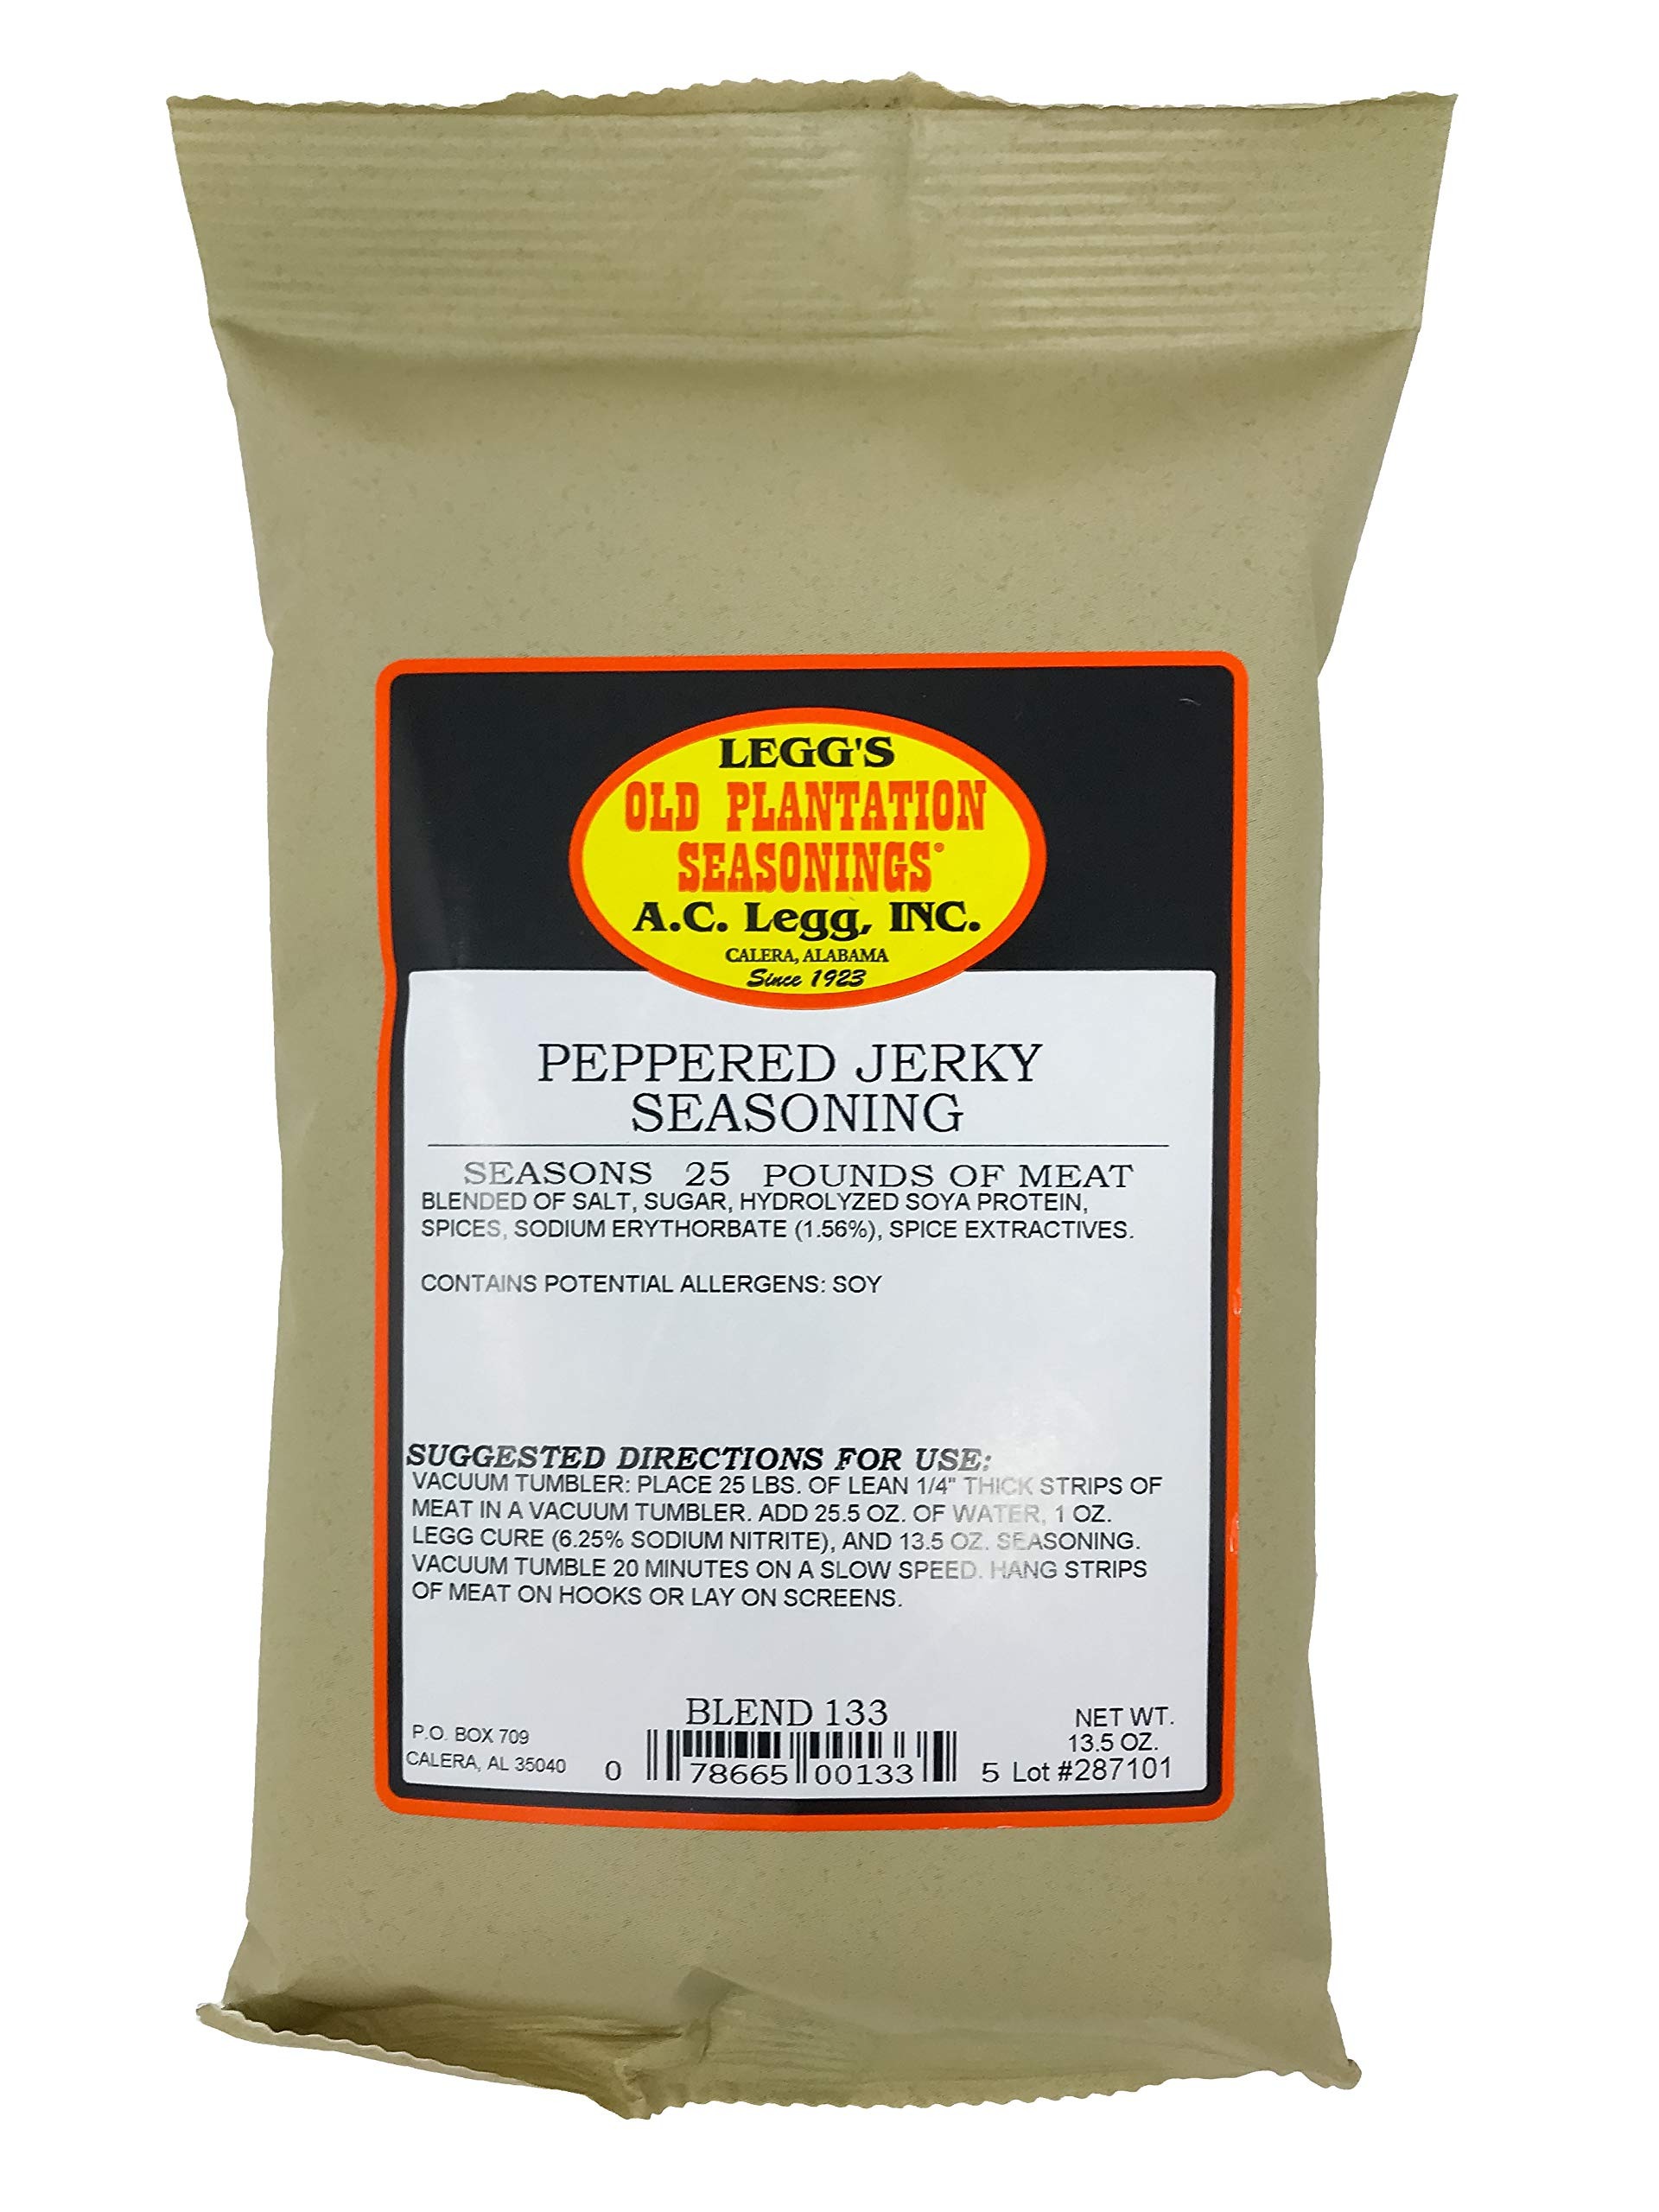
Item Name: AC Leggs Peppered Jerky Seasoning by Old Plantation Seasonings
Bullet Point 1: A.C Legg Old Plantation Seasonings Blend 133 Peppered Jerky mix
Bullet Point 2: One bag correctly seasons 25lbs of meat - Includes 1 oz cure package
Bullet Point 3: Works for restructured jerky or solid muscle versions
Bullet Point 4: Great with beef or any game meat of your choosing (deer, elk, moose, antelope, duck, goose)
Bullet Point 5: Used by professional butchers or home processors
Product Description: RESTRUCTURED JERKY 1. Grind 25 Lbs. of 90 – 95% lean meat (beef or venison) through a 3/8 inch plate. 2. Transfer to mixer. Add one #25 size bag of seasoning and 1 Oz. of Legg Cure (6.25% sodium nitrite) and mix 3-4 minutes. 3. At the end of the mixing cycle, the seasonings should be thoroughly distributed throughout the meat block and the meat block should be slightly tacky. 4. Regrind through a 5/32 inch or 1/8 inch plate. 5. Form into strips. SOLID MUSCLE JERKY – USING A VACUUM TUMBLER 1. Place 25 Lbs. of lean ¼ inch thick strips of meat (beef or venison) in a vacuum tumbler. 2. Add 1.25 Lbs. water, 1 Oz. of Legg Cure (6.25% sodium nitrite) and one #25 bag of seasoning. 3. Vacuum tumble 20 minutes on a slow speed. 4. Hang strips of meat on hooks or lay on screens
Value: 13.5
Unit: Ounce

Price: 14.99